St. John's Baptist Church (Miami)

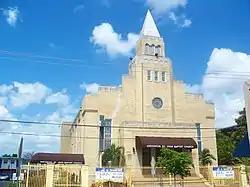

St. John's Baptist Church (also known as the New St. John Institutional Baptist Church and St. John Institutional Missionary Baptist Church) is a historic church in Miami, Florida. It is located at 1328 Northwest 3rd Avenue. On April 17, 1992, it was added to the U.S. National Register of Historic Places.